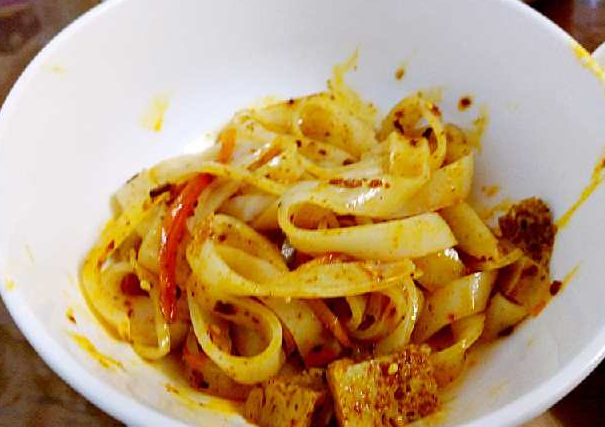
Label: trash